Jake Grove

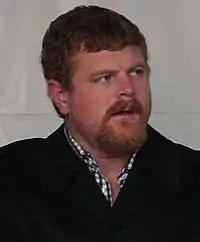
Grove in 2014

Charles Jacob Grove (born January 22, 1980) is an American former professional football center who played in the National Football League (NFL) for seven seasons. He played college football for the Virginia Tech Hokies, where he won the Rimington Trophy and was recognized as a unanimous All-American. He was selected by the Oakland Raiders in the second round of the 2004 NFL draft, and also played for the Miami Dolphins.